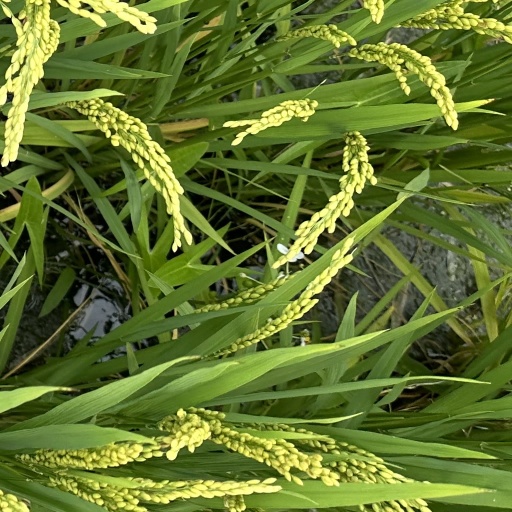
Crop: rice